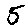
Label: 5